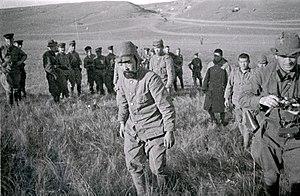
Prisonniers japonais après la bataille de Halhin Gol
La bataille de Khalkhin Gol, quelquefois orthographiée Halhin Gol ou Khalkhyn Gol, aussi appelée incident de Nomonhan par les Japonais, est un incident de frontière qui opposa l'Union soviétique à l'Empire du Japon du 11 mai au 16 septembre 1939.